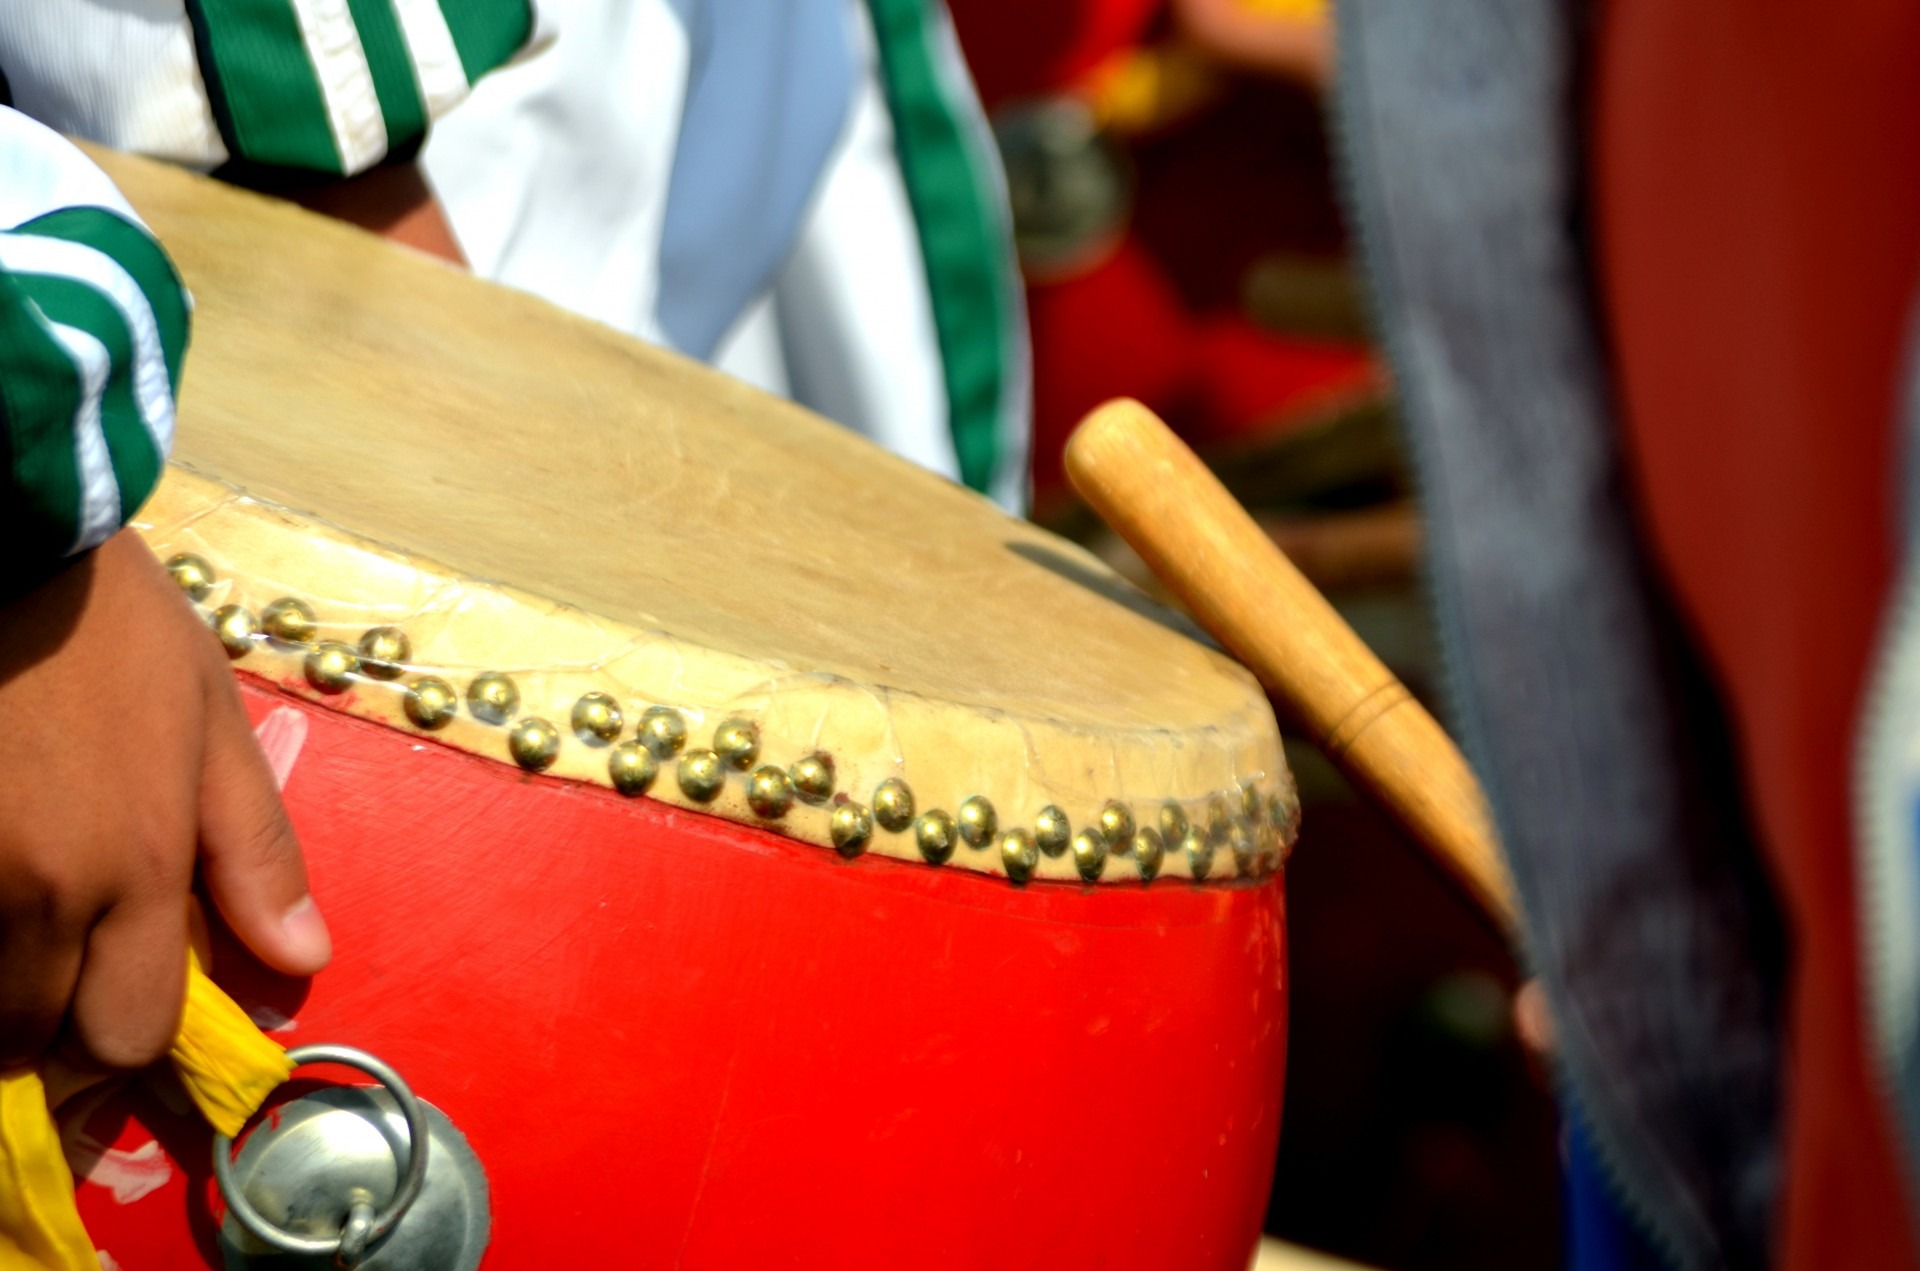
red, color, drum, musical instrument, percussion, drums, beat, beating, skin head percussion instrument, hand drum, play music, china chinese